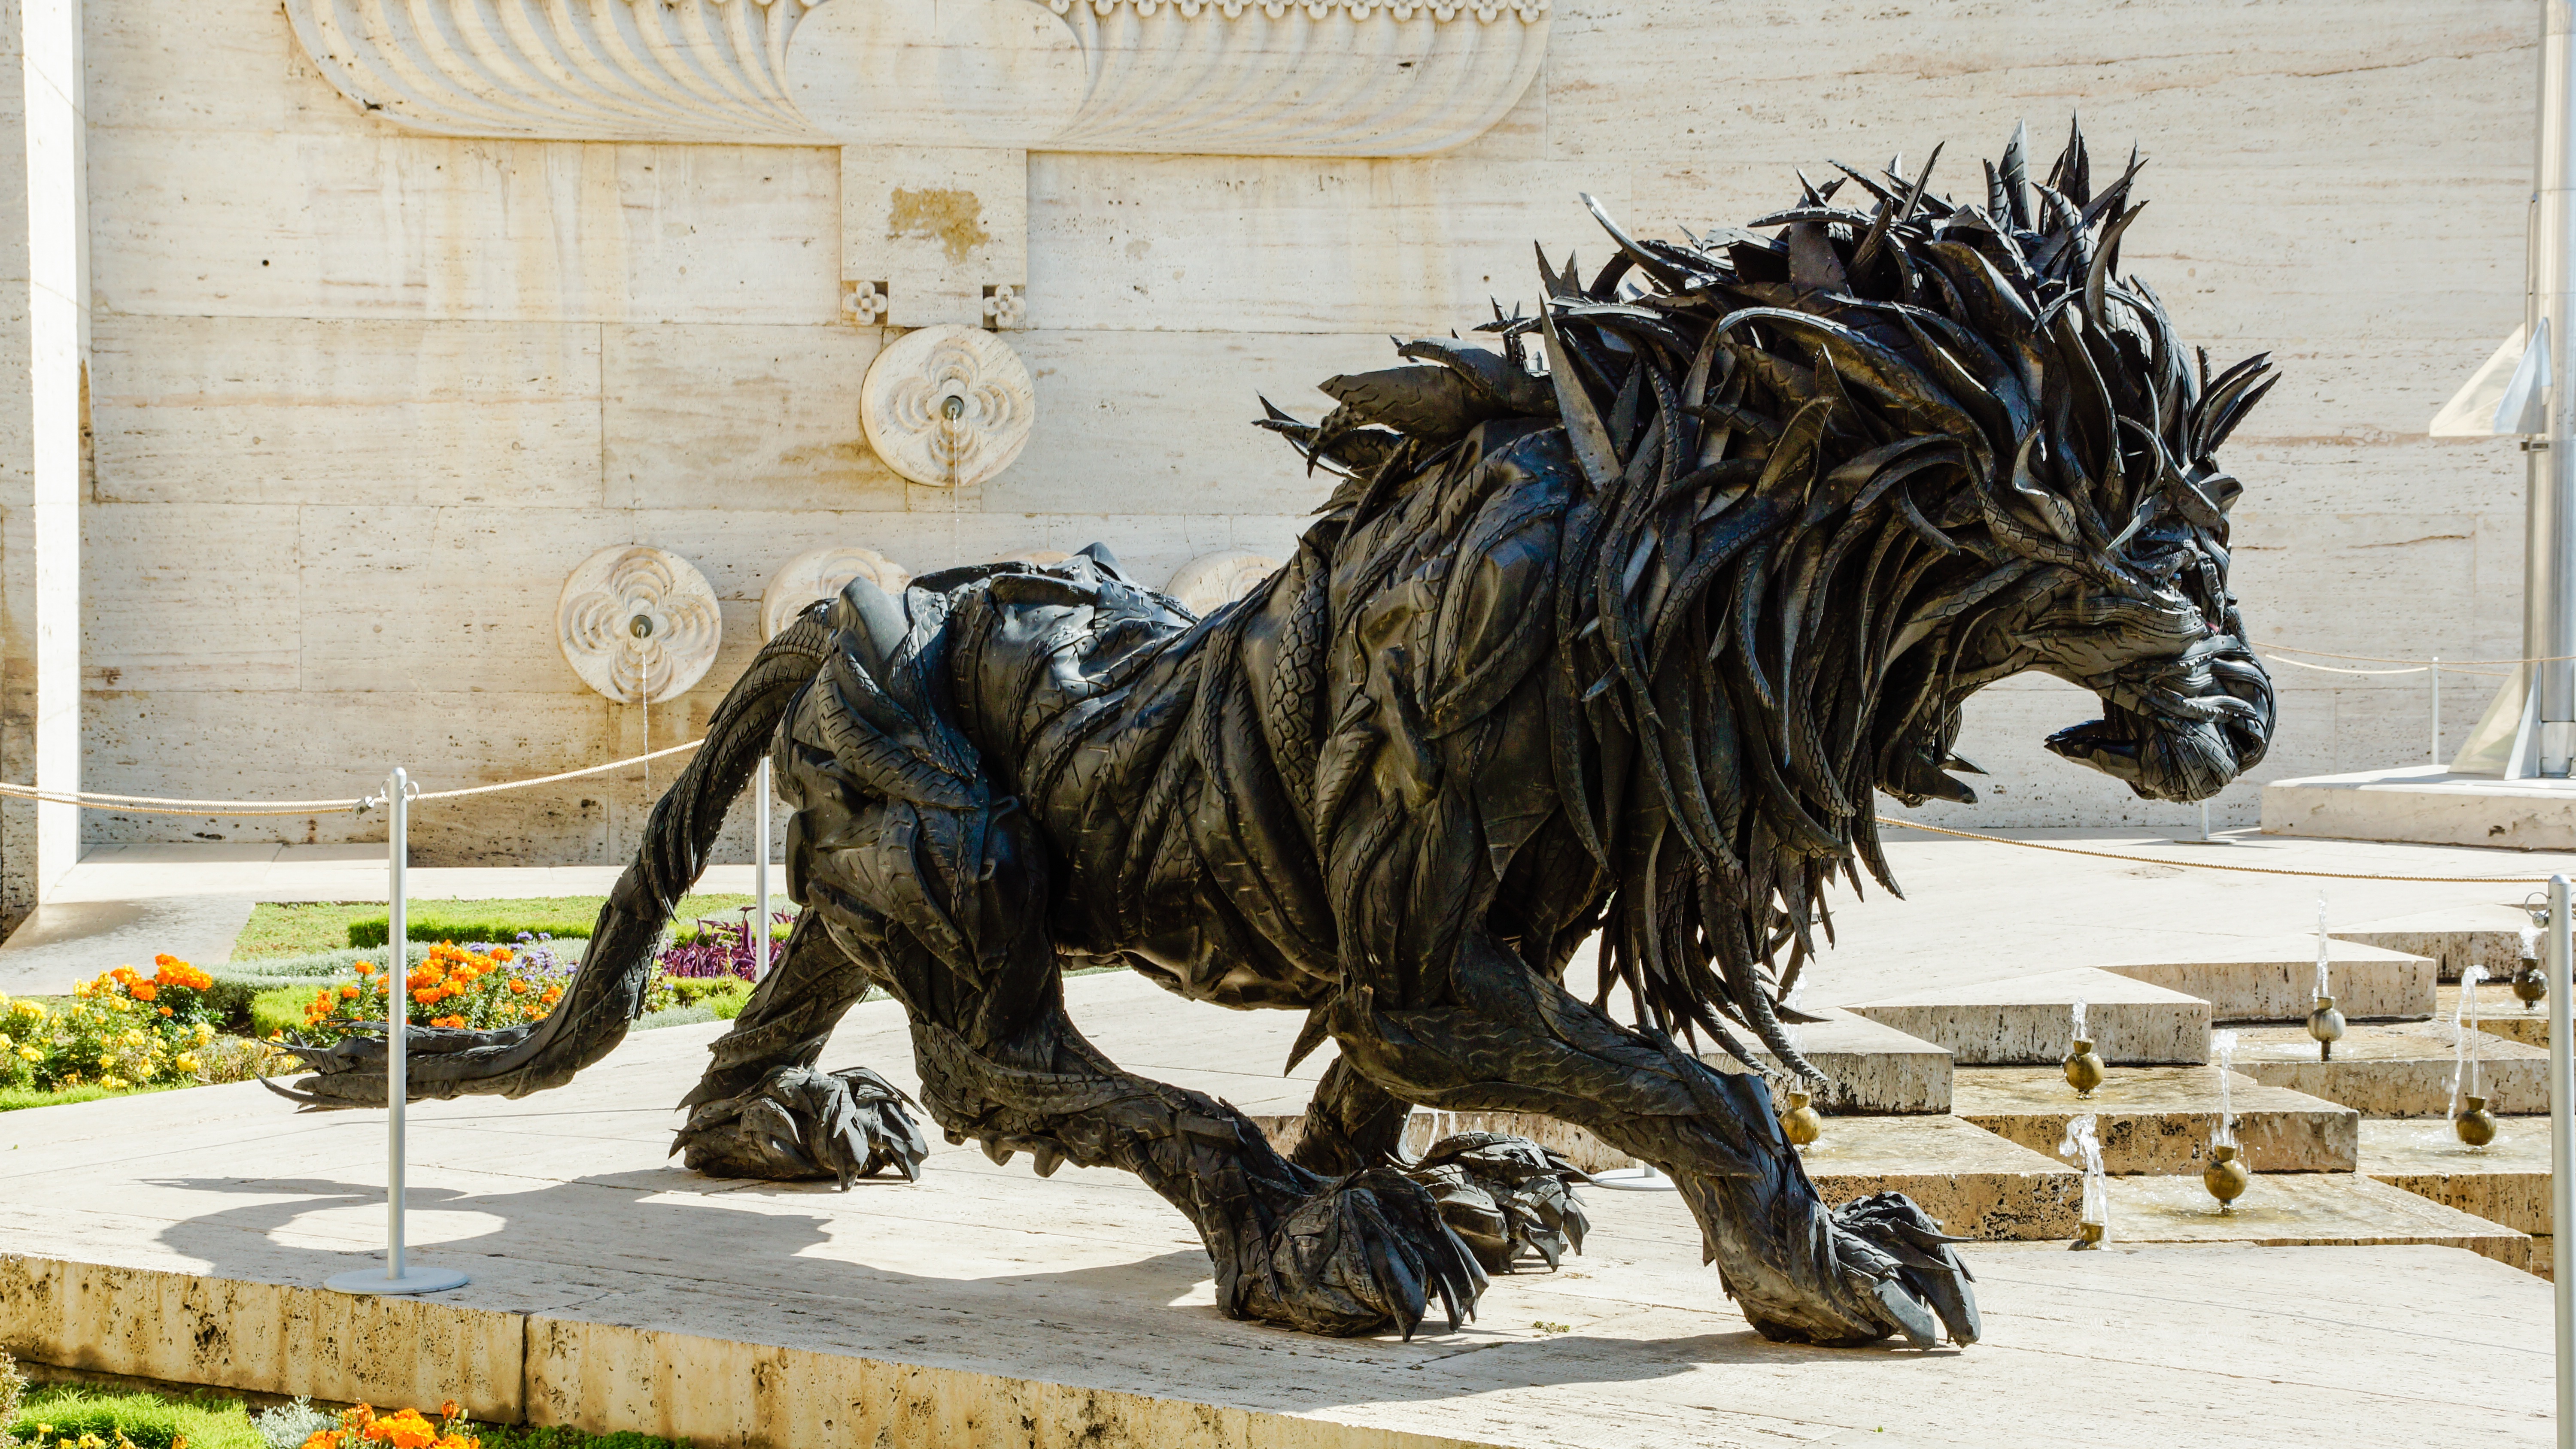
monument, statue, cascade, stallion, lion, tire, sculpture, art, temple, head, carving, armenia, yerevan, ji yong ho